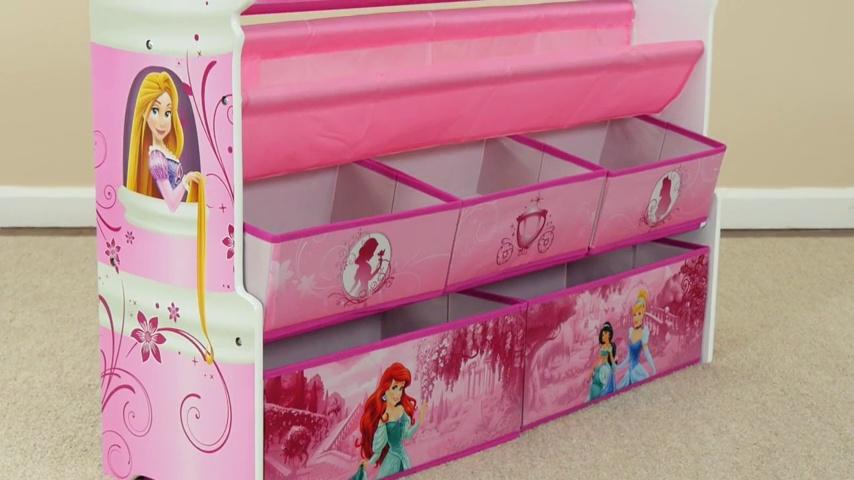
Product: Delta Children Deluxe Book & Toy Organizer, Disney Mickey Mouse
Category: Baby Products | Nursery | Furniture | Storage & Organization | Toy Chests & Organizers
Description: Recommended for ages 3 to 6.
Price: $45.99